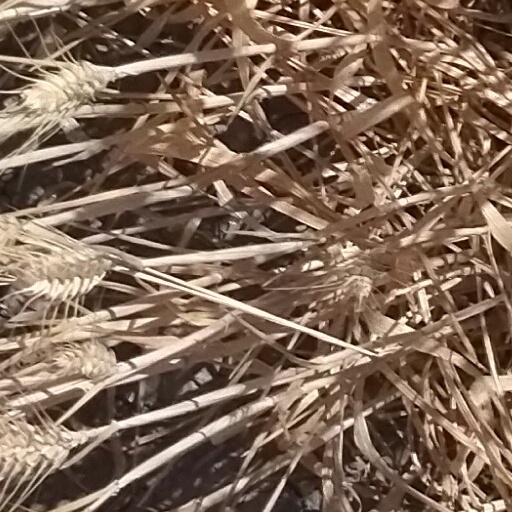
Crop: wheat